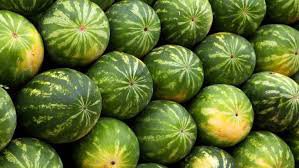
Label: Watermelon